Galena, Alaska

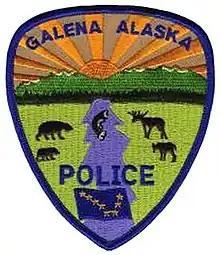
Patch of the Galena Police Department.

The City of Galena operates a full-time police department. There is an Alaska State Troopers post in Galena with two troopers and a trooper-pilot.